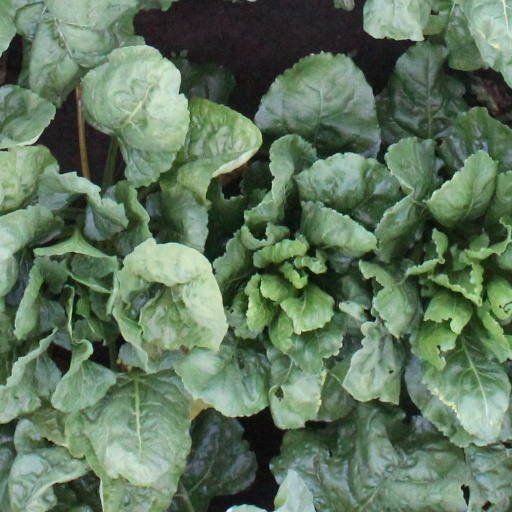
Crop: sugar beet